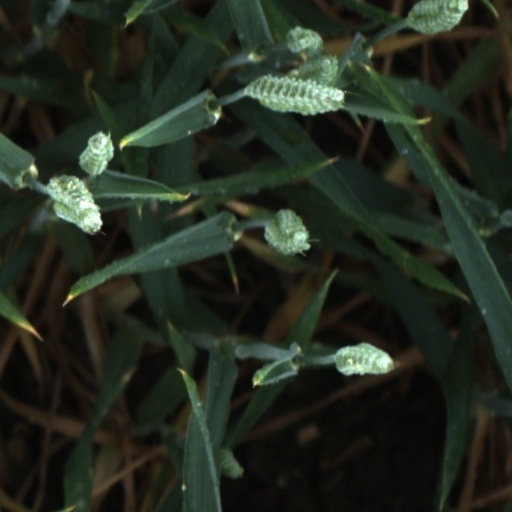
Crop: wheat